Two thousand lei

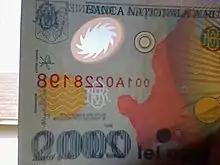
Security features, including the thread, transparent window, and shadow image

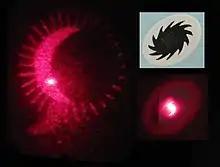
Images of the transmission hologram. Shown clockwise from upper right: the hologram (the square), view through the hologram while looking at a single-color point light source in the distance, and projection of the hologram to the far-field by shining a laser through it.

In celebration of the total solar eclipse of August 11, 1999, the National Bank of Romania (BNR) decided to issue a commemorative two thousand Romanian lei banknote. This was the last solar eclipse of the millennium and was visible across southern Romania. Since it was the last eclipse of the millennium, the denomination was chosen to be "2000" in respect to the upcoming year. These notes were issued as legal tender.